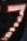
Number: 7